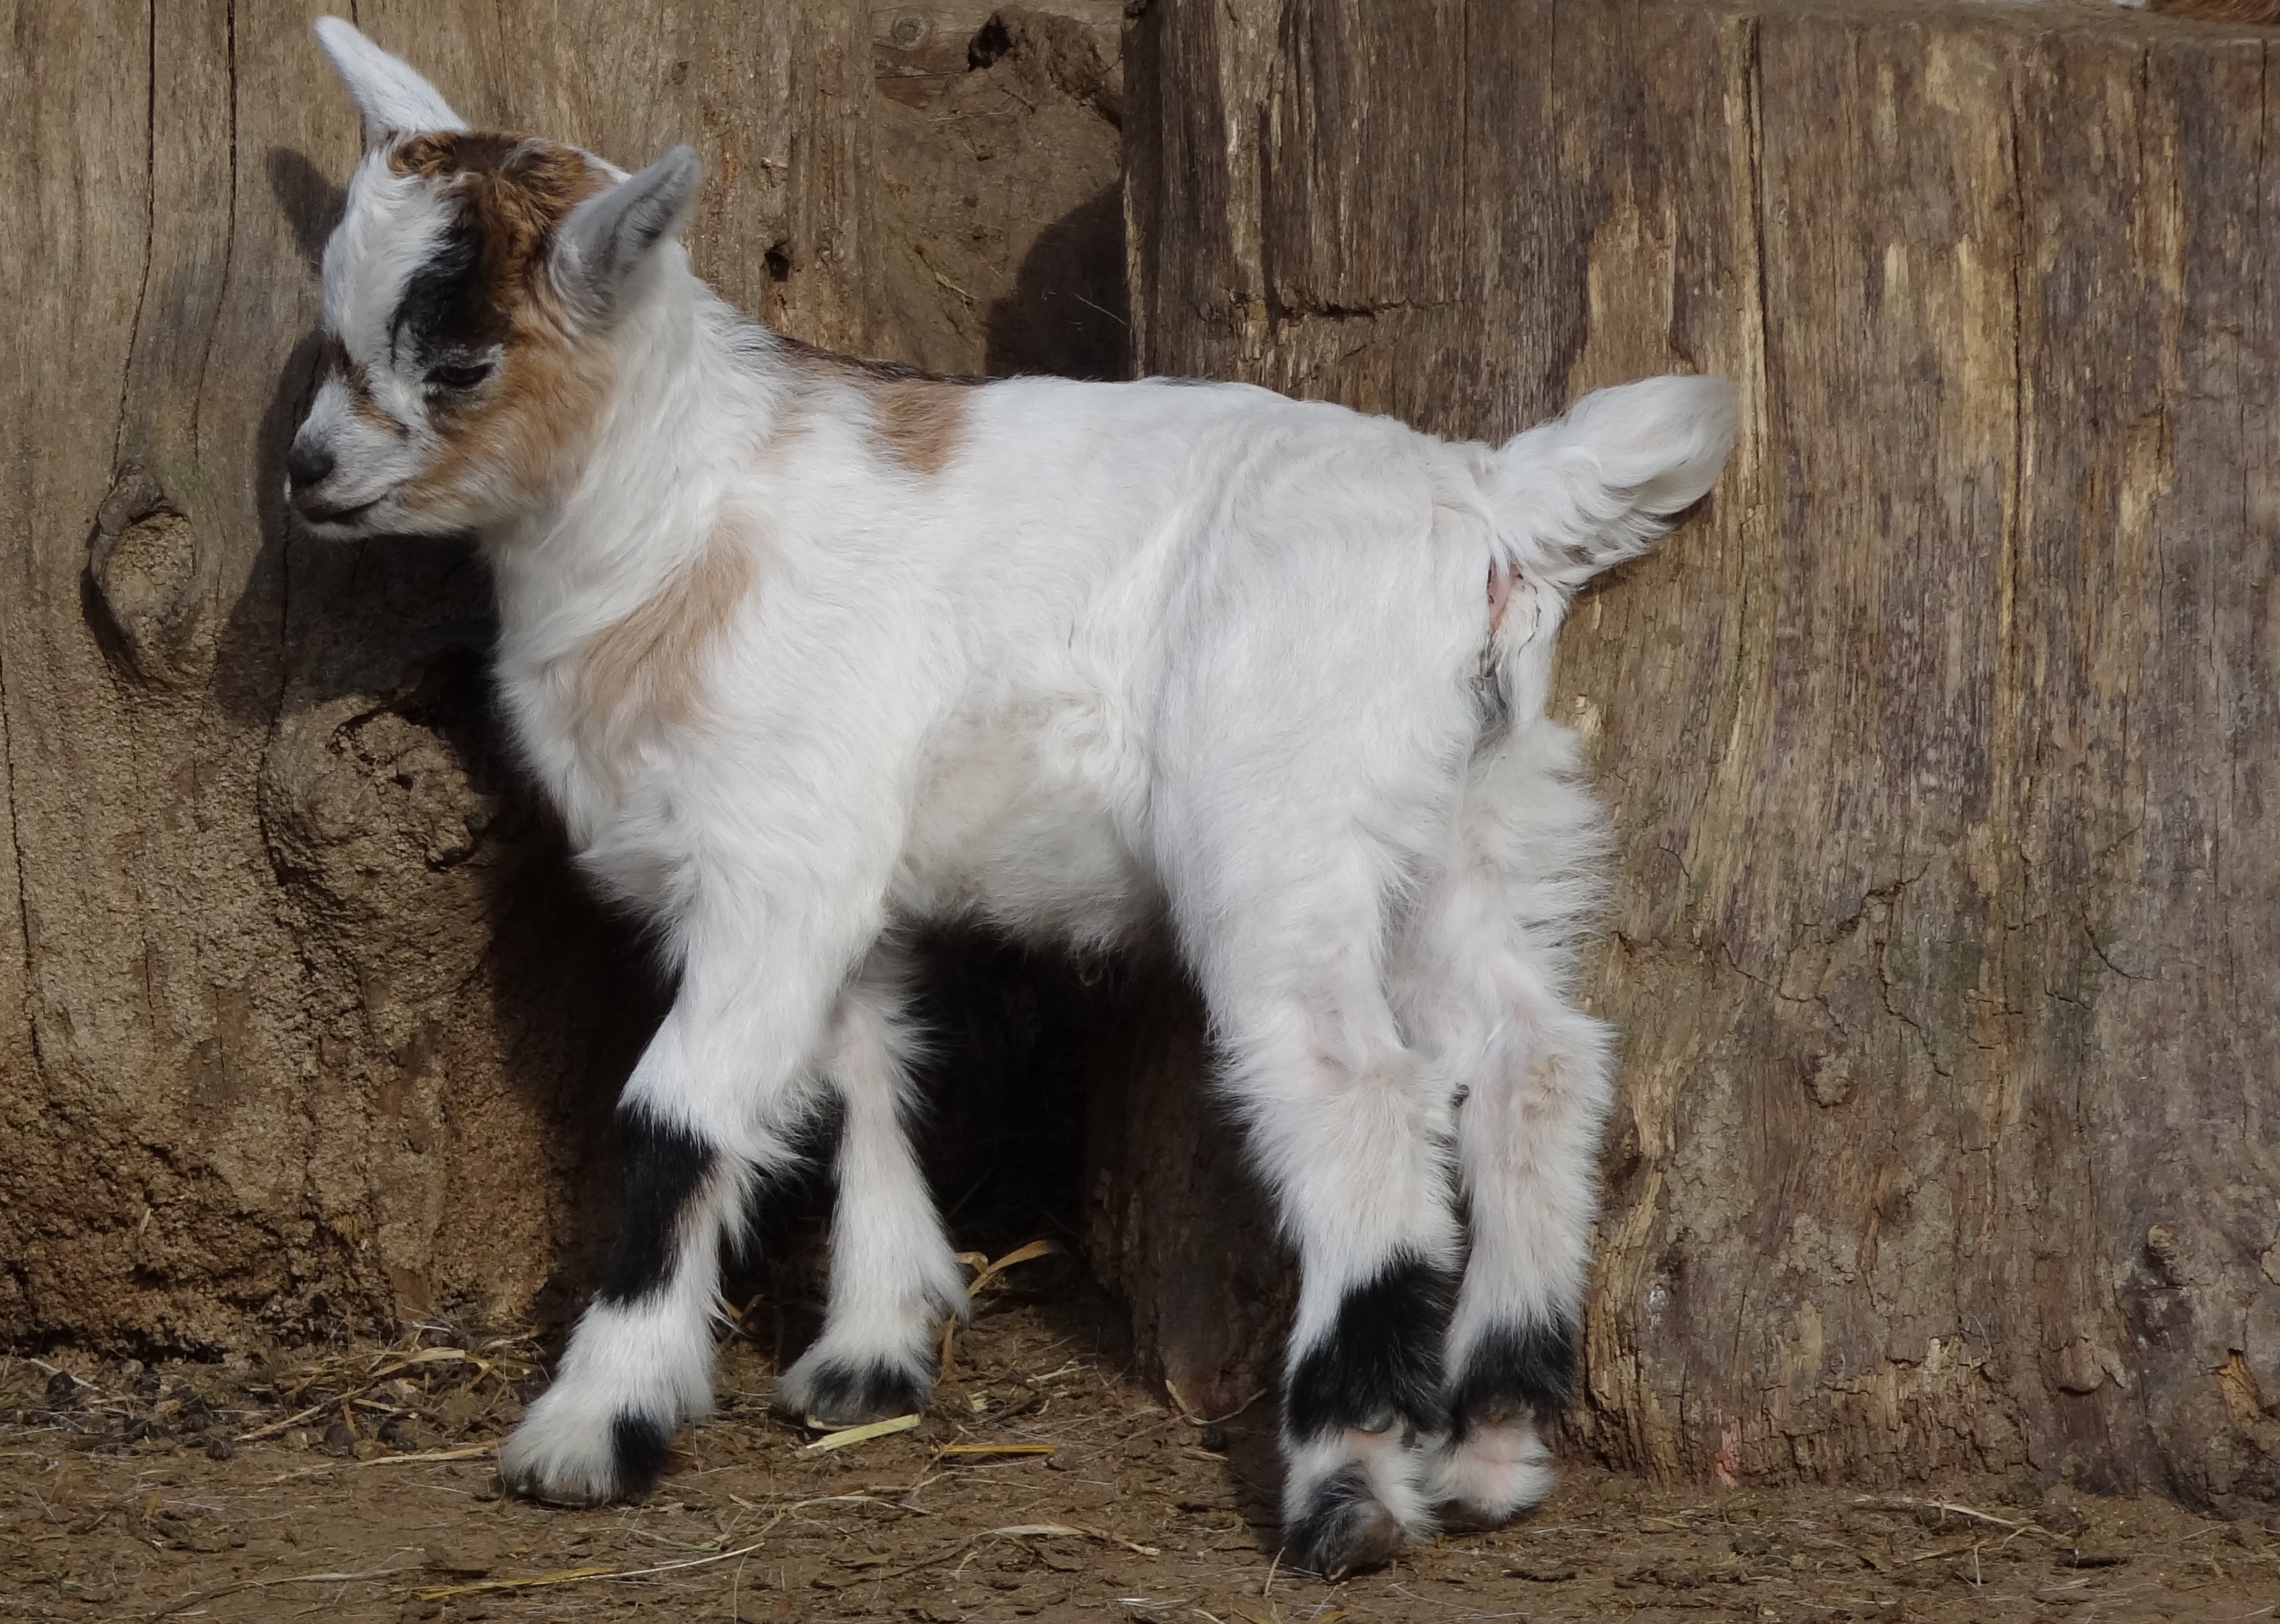
farm, animal, goat, mammal, mane, goats, mammals, vertebrate, horns, mustang horse